2015 Northern Cypriot presidential election

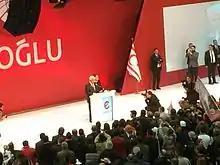
Eroğlu's initial rally to start off his campaign in Nicosia

Eroğlu began his election campaign on 28 February 2015, in a rally of thousands of supporters in the Atatürk Sports Hall in North Nicosia. Serdar Denktaş of the Democratic Party was also present at the rally, signifying his party's support for Eroğlu. Eroğlu put his aim in the election at 55%, promised to follow the path drawn by Rauf Denktaş, the founder of Northern Cyprus, claimed that his previous five years of presidency were successful and that he would strive to keep Turkey's guarantee on Cyprus. He also said that he would not allow anyone to "differentiate one TRNC citizen from the other".